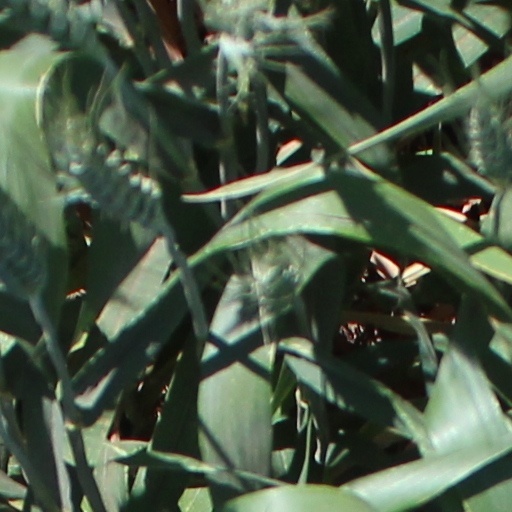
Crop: wheat